Magua (clothing)

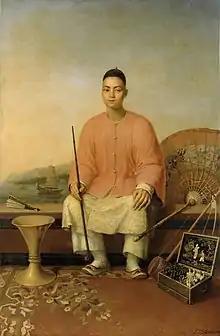
A Chinese laborer wearing a "magua" painted by Pierre-Louis Delaval

The magua (Manchu: "olbo," ) was a style of jacket worn by males during the Qing dynasty (1644–1911), designed to be worn together with and over the "manshi changshan" as part of the Qizhuang. Magua is at waist length, with five disc buttons on the front and slightly short, wide sleeves. The garment was available in a number of styles: singlet, clip, leather, cotton yarn, quilted and others. It was worn by Manchu people throughout China from the reign of the Qing Shunzhi Emperor (r. 1643–1661) until the time of the Kangxi Emperor, (r. 1661–1722), whence it became popular throughout Qing China.